Farmer

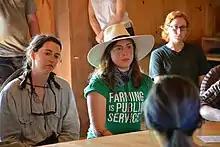
'Farming is a public service' shirt

Farmers are often members of local, regional, or national farmers' unions or agricultural producers' organizations and can exert significant political influence. The Grange movement in the United States was effective in advancing farmers' agendas, especially against railroad and agribusiness interests early in the 20th century. The FNSEA is very politically active in France, especially pertaining to genetically modified food. Agricultural producers, both small and large, are represented globally by the International Federation of Agricultural Producers (IFAP), representing over 600 million farmers through 120 national farmers' unions in 79 countries.